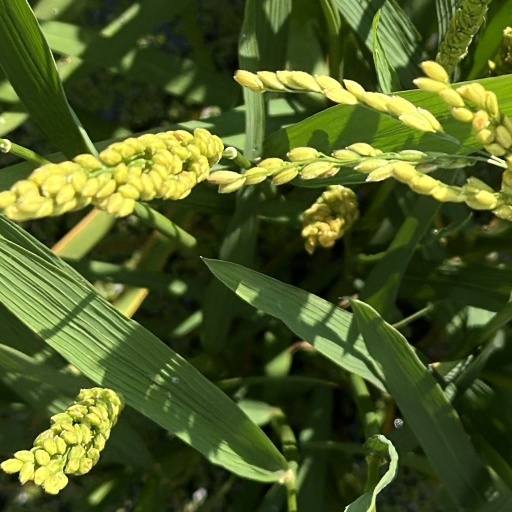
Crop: rice